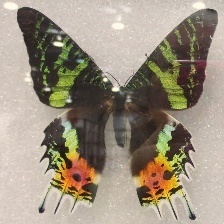
Species: MADAGASCAN SUNSET MOTH